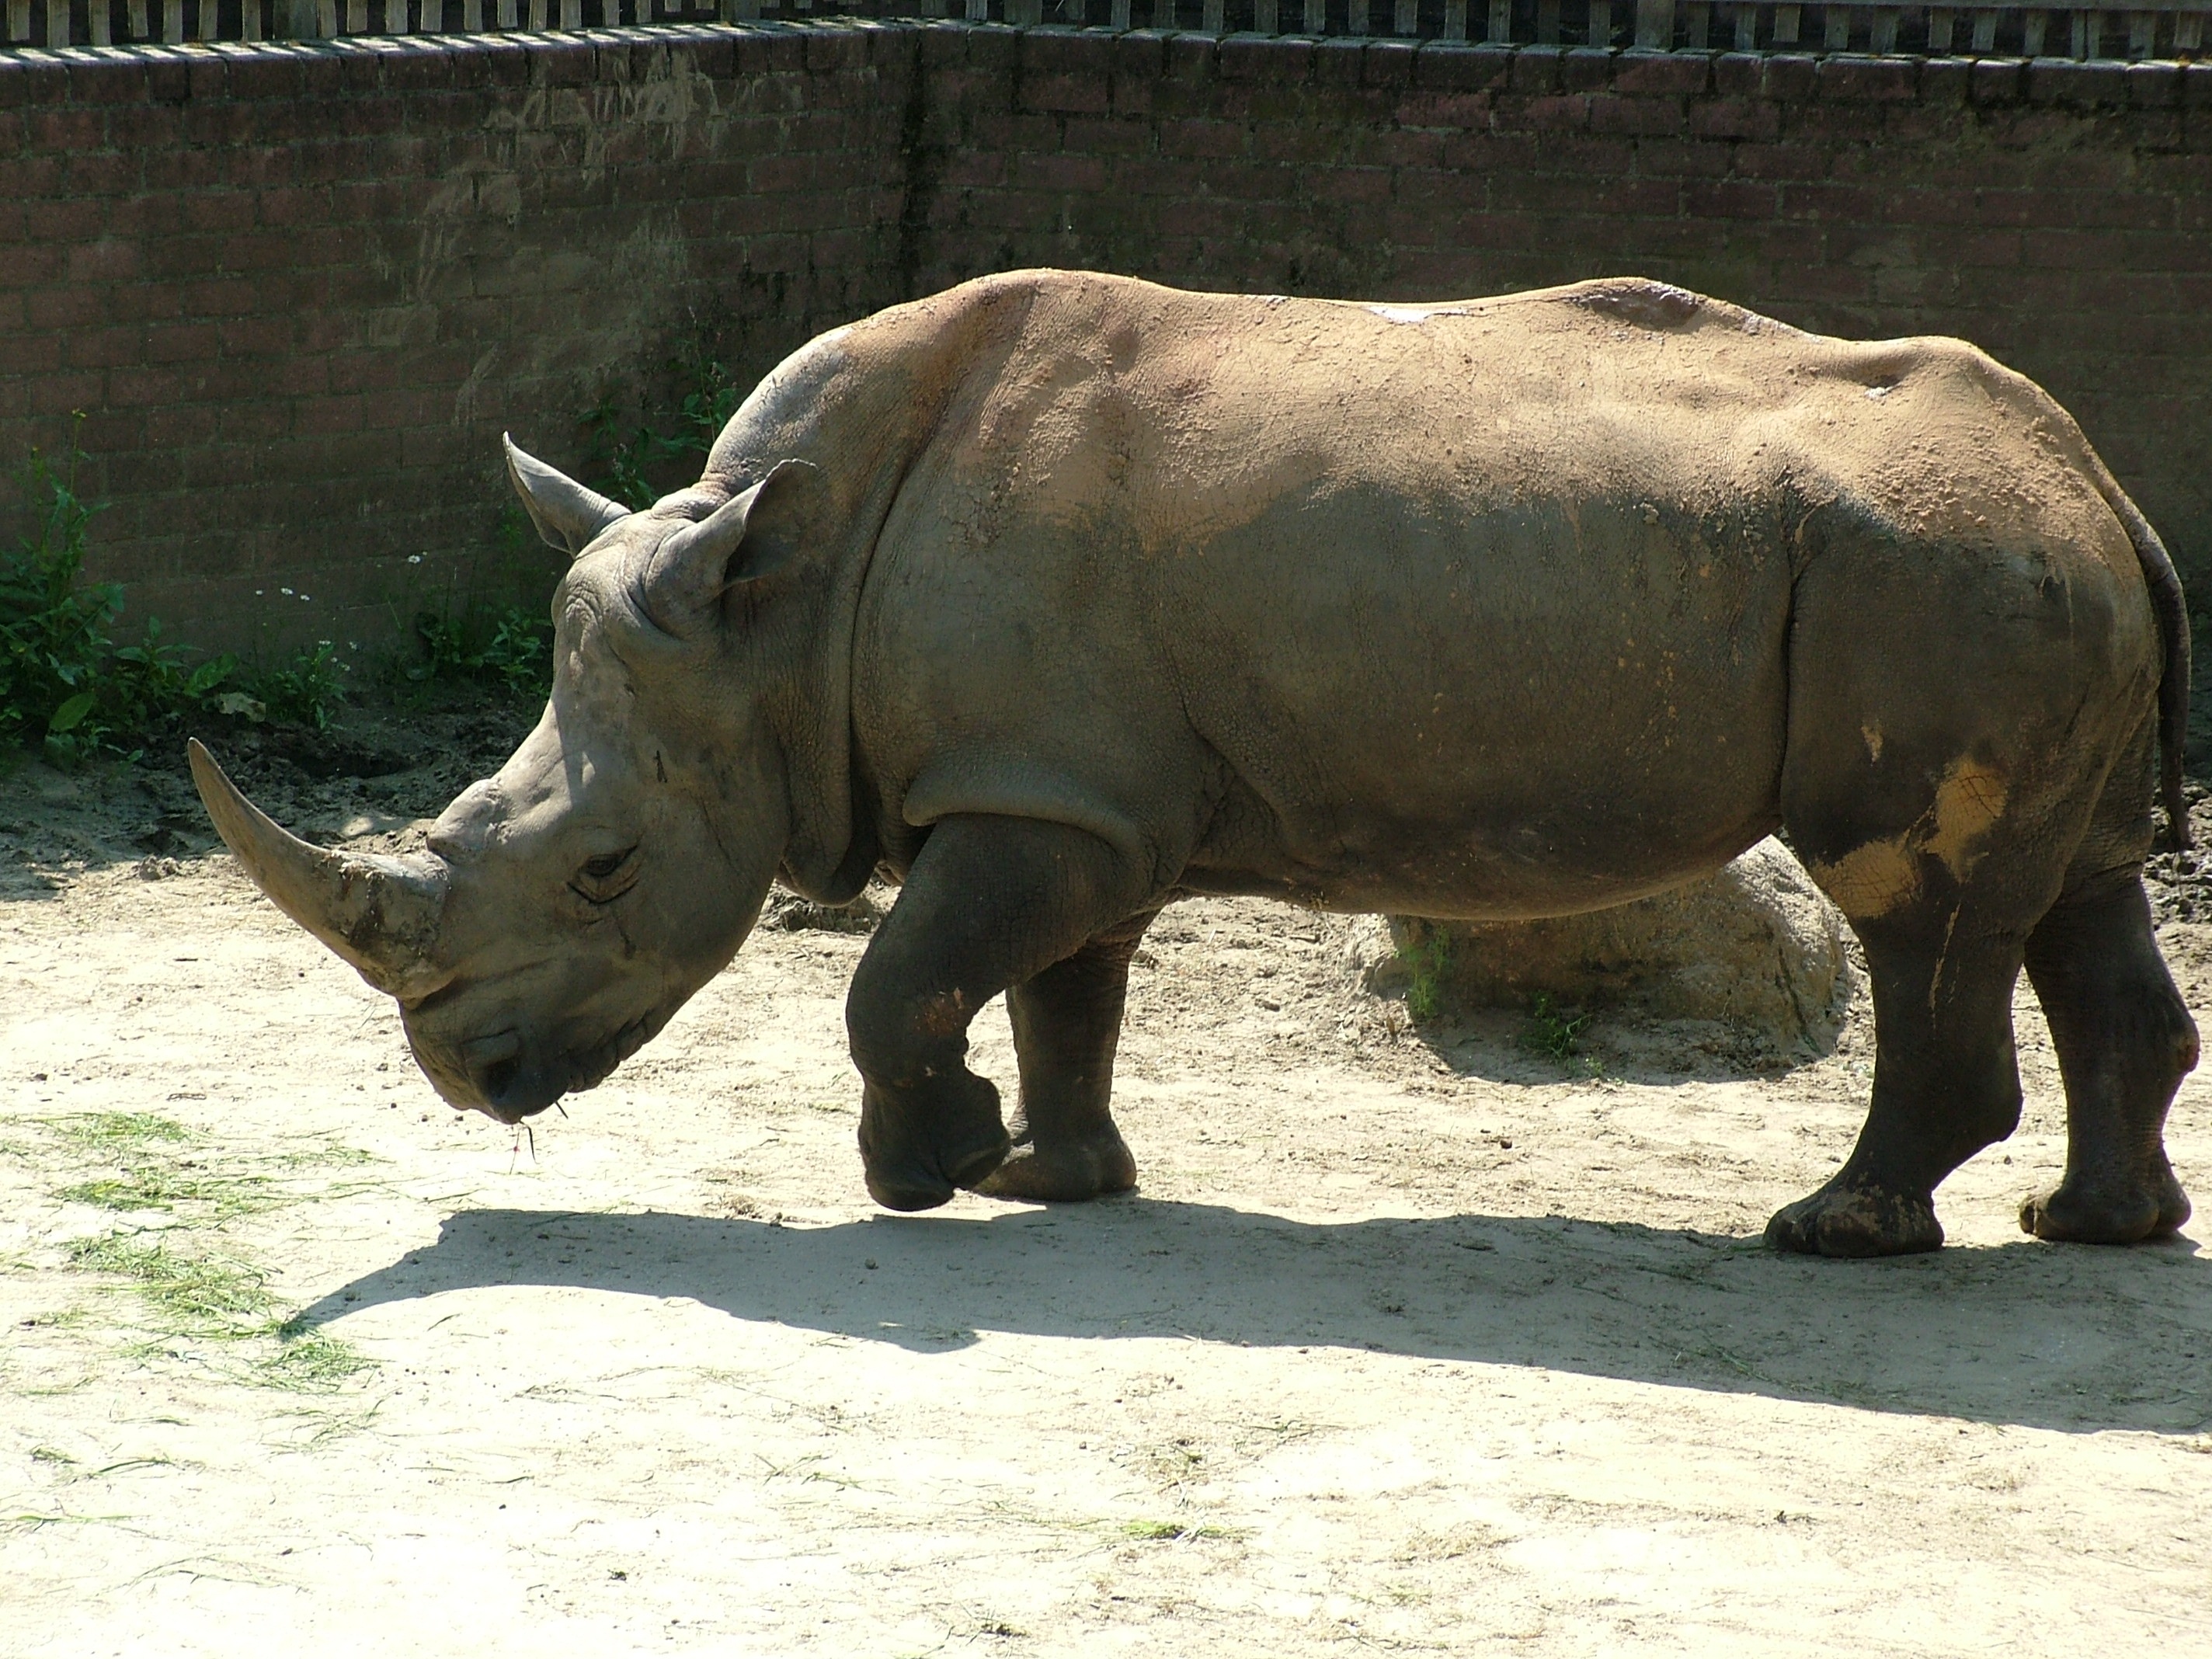
animal, wildlife, zoo, horn, mammal, fauna, rhino, rhinoceros, white rhino